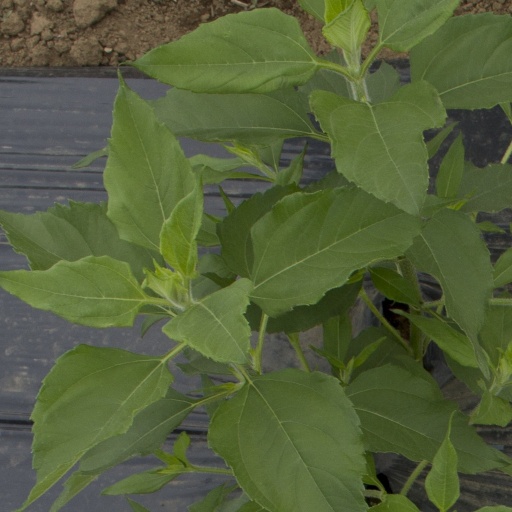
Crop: Jerusalem artichoke